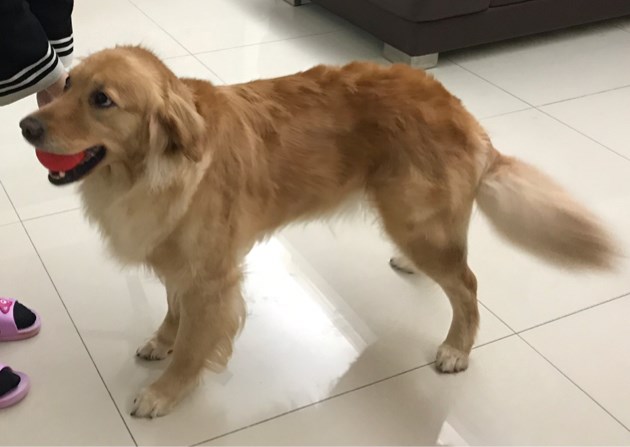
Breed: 5355-n000126-golden_retriever